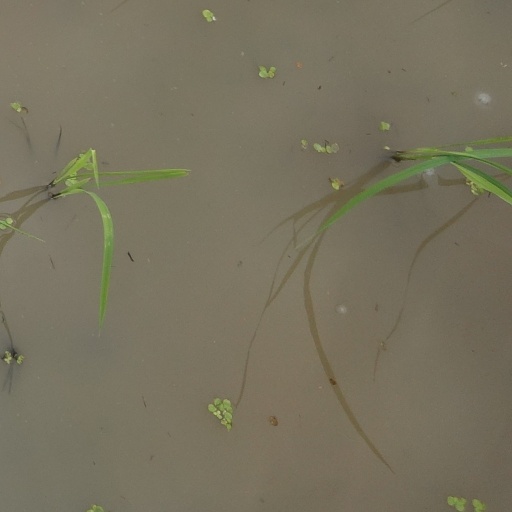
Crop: rice